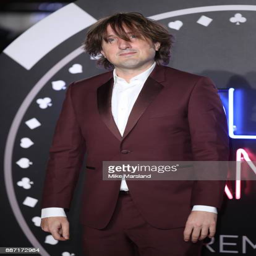
film score artist attending the premiere held